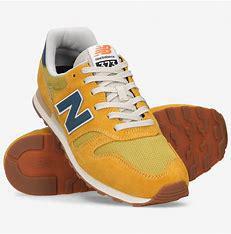
Brand: New
Model: Balance New Balance 373